Hachisuka Iemasa

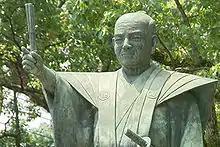
Statue of Hachisuka Iemasa

His father was a retainer of Toyotomi Hideyoshi. But later Iemasa served both Oda Nobunaga and Hideyoshi, taking part in the Battle of Yamazaki in 1582, invasion of Shikoku in 1585, and Hideyoshi's Korean campaign from 1592 to 1598. After Hideyoshi gained control of Shikoku, Awa Province was given to Hachisuka Iemasa along with Awaji Island. He and his family were appointed as lords of the fief with an income of 257,000 koku; the family ruled until the end of the Edo period.